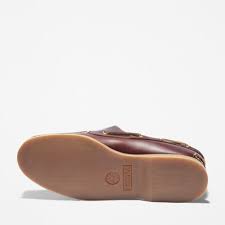
Label: Boat